Thirty Years' War

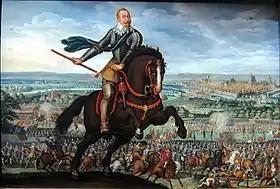
Gustavus Adolphus of Sweden, known as the "Lion of the North", at the Battle of Breitenfeld in 1631

With Ferdinand's resources stretched by the outbreak of the War of the Mantuan Succession, Wallenstein persuaded him to agree relatively lenient terms in the June 1629 Treaty of Lübeck. These allowed Christian to retain Schleswig and Holstein in return for relinquishing Bremen and Verden, and abandoning support for the German Protestants. While Denmark kept Schleswig and Holstein until 1864, this effectively ended its period as a major power in the Baltic region.